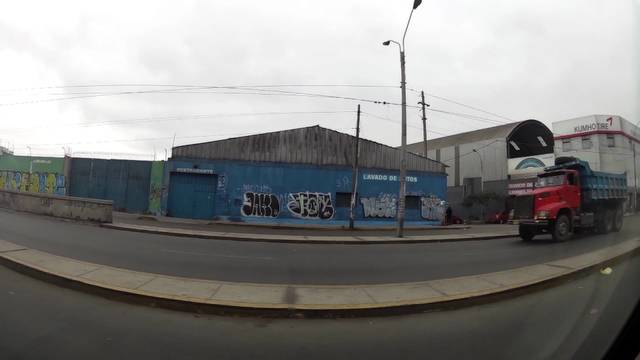
Region: Peru
Coordinates: -12.054, -77.056